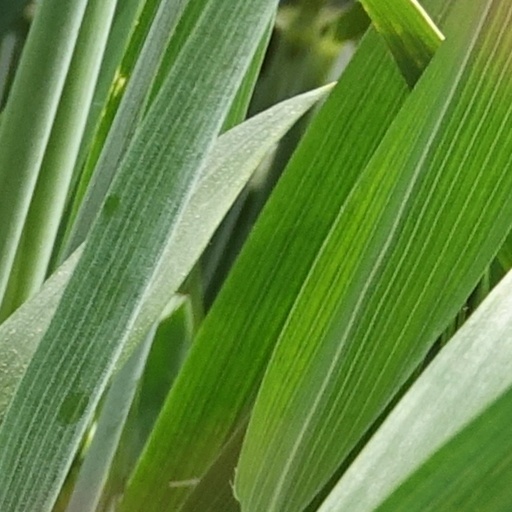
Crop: wheat